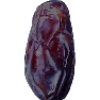
Label: Dates 1